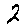
Label: 2